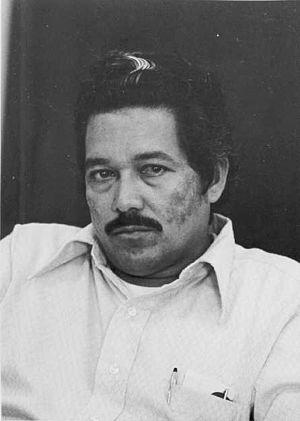
Les présidents des États fédérés de Micronésie sont :
Leo Amy Falcam, né le 20 novembre 1935 dans le village d'Awak dans la municipalité de Uh sur l'île de Pohnpei et mort le 12 février 2018, est un homme d'État micronésien. Il a joué un rôle dans le processus d'indépendance de son pays, a été gouverneur de l'État de Pohnpei, sénateur de 1987 à 1997, vice-président du pays de 1997 à 1999 et fut le 5ᵉ Président des États Fédérés de Micronésie.
Le séparatisme dans les îles Faichuk est un courant politique qui revendique l'autonomie ou l'indépendance des îles Faichuk localisées dans l'État de Chuuk, dans les États fédérés de Micronésie, pays fédéral également constitué des États de Kosrae, Pohnpei et Yap.